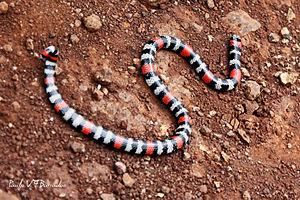
La province de Corrientes est une province du nord-est de l'Argentine, dont la capitale est la ville de Corrientes. Au nord comme à l'ouest elle est délimitée par le Río Paraná, qui la sépare du Paraguay et des provinces du Chaco et de Santa Fe ; sa frontière orientale est constituée par le río Uruguay, qui la sépare de la République d'Uruguay et du Brésil ; les rivières Guayquiraró et Mocoretá délimitent sa frontière sud avec la province d'Entre Ríos. Au nord-est se trouve sa seule frontière artificielle, qui la sépare de la province de Misiones.
Micrurus baliocoryphus est une espèce de serpents de la famille des Elapidae.
La province d'Entre Ríos est une province de l'Argentine située au nord de la province de Buenos Aires, au sud de la province de Corrientes, à l'est de la province de Santa Fe et à l'ouest de l'Uruguay.